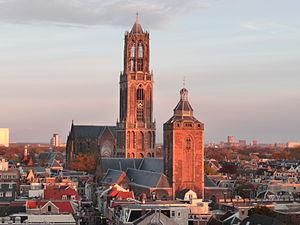
Camerata Trajectina, la Compagnie utrechtoise, est un ensemble de musique ancienne, fondé à Utrecht et actif depuis 1974. L'ensemble a donné des centaines de concerts aux Pays-Bas, en Flandre et ailleurs en Europe, aux États-Unis, au Canada, au Mexique, en Indonésie et au Ghana. La Camerata Trajectina a enregistré six disques vinyles et une trentaine de CD consacrés à la musique néerlandaise.